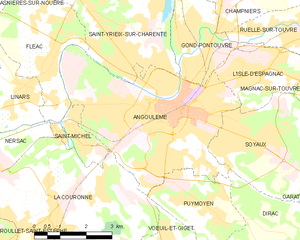
Angoulême
Kort over kommunen
Kort over kommunen
Angoulême er en mindre fransk provinsby. Den er hovedsæde i departementet Charente.